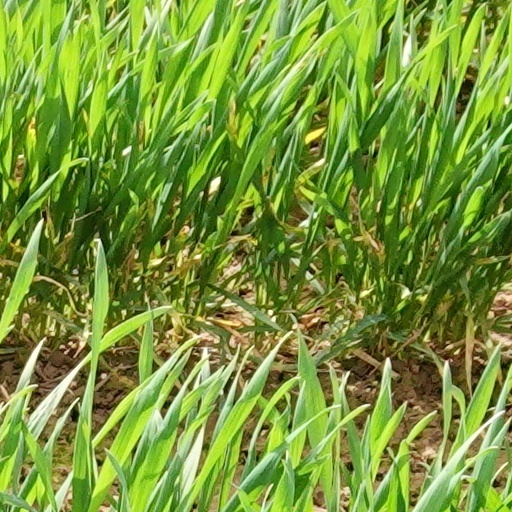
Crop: wheat